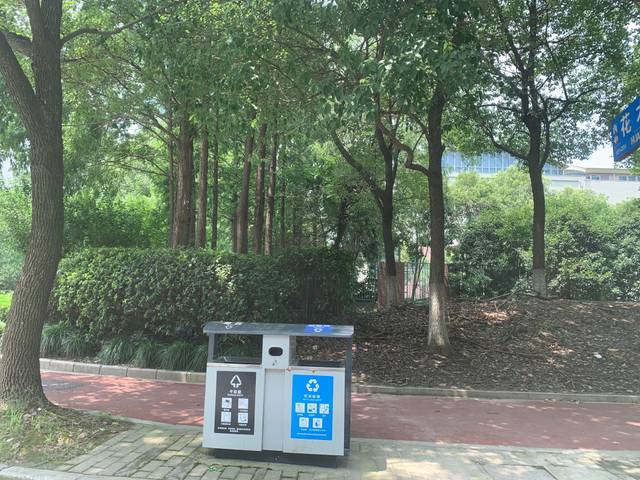
Region: China
Coordinates: 31.215, 121.535